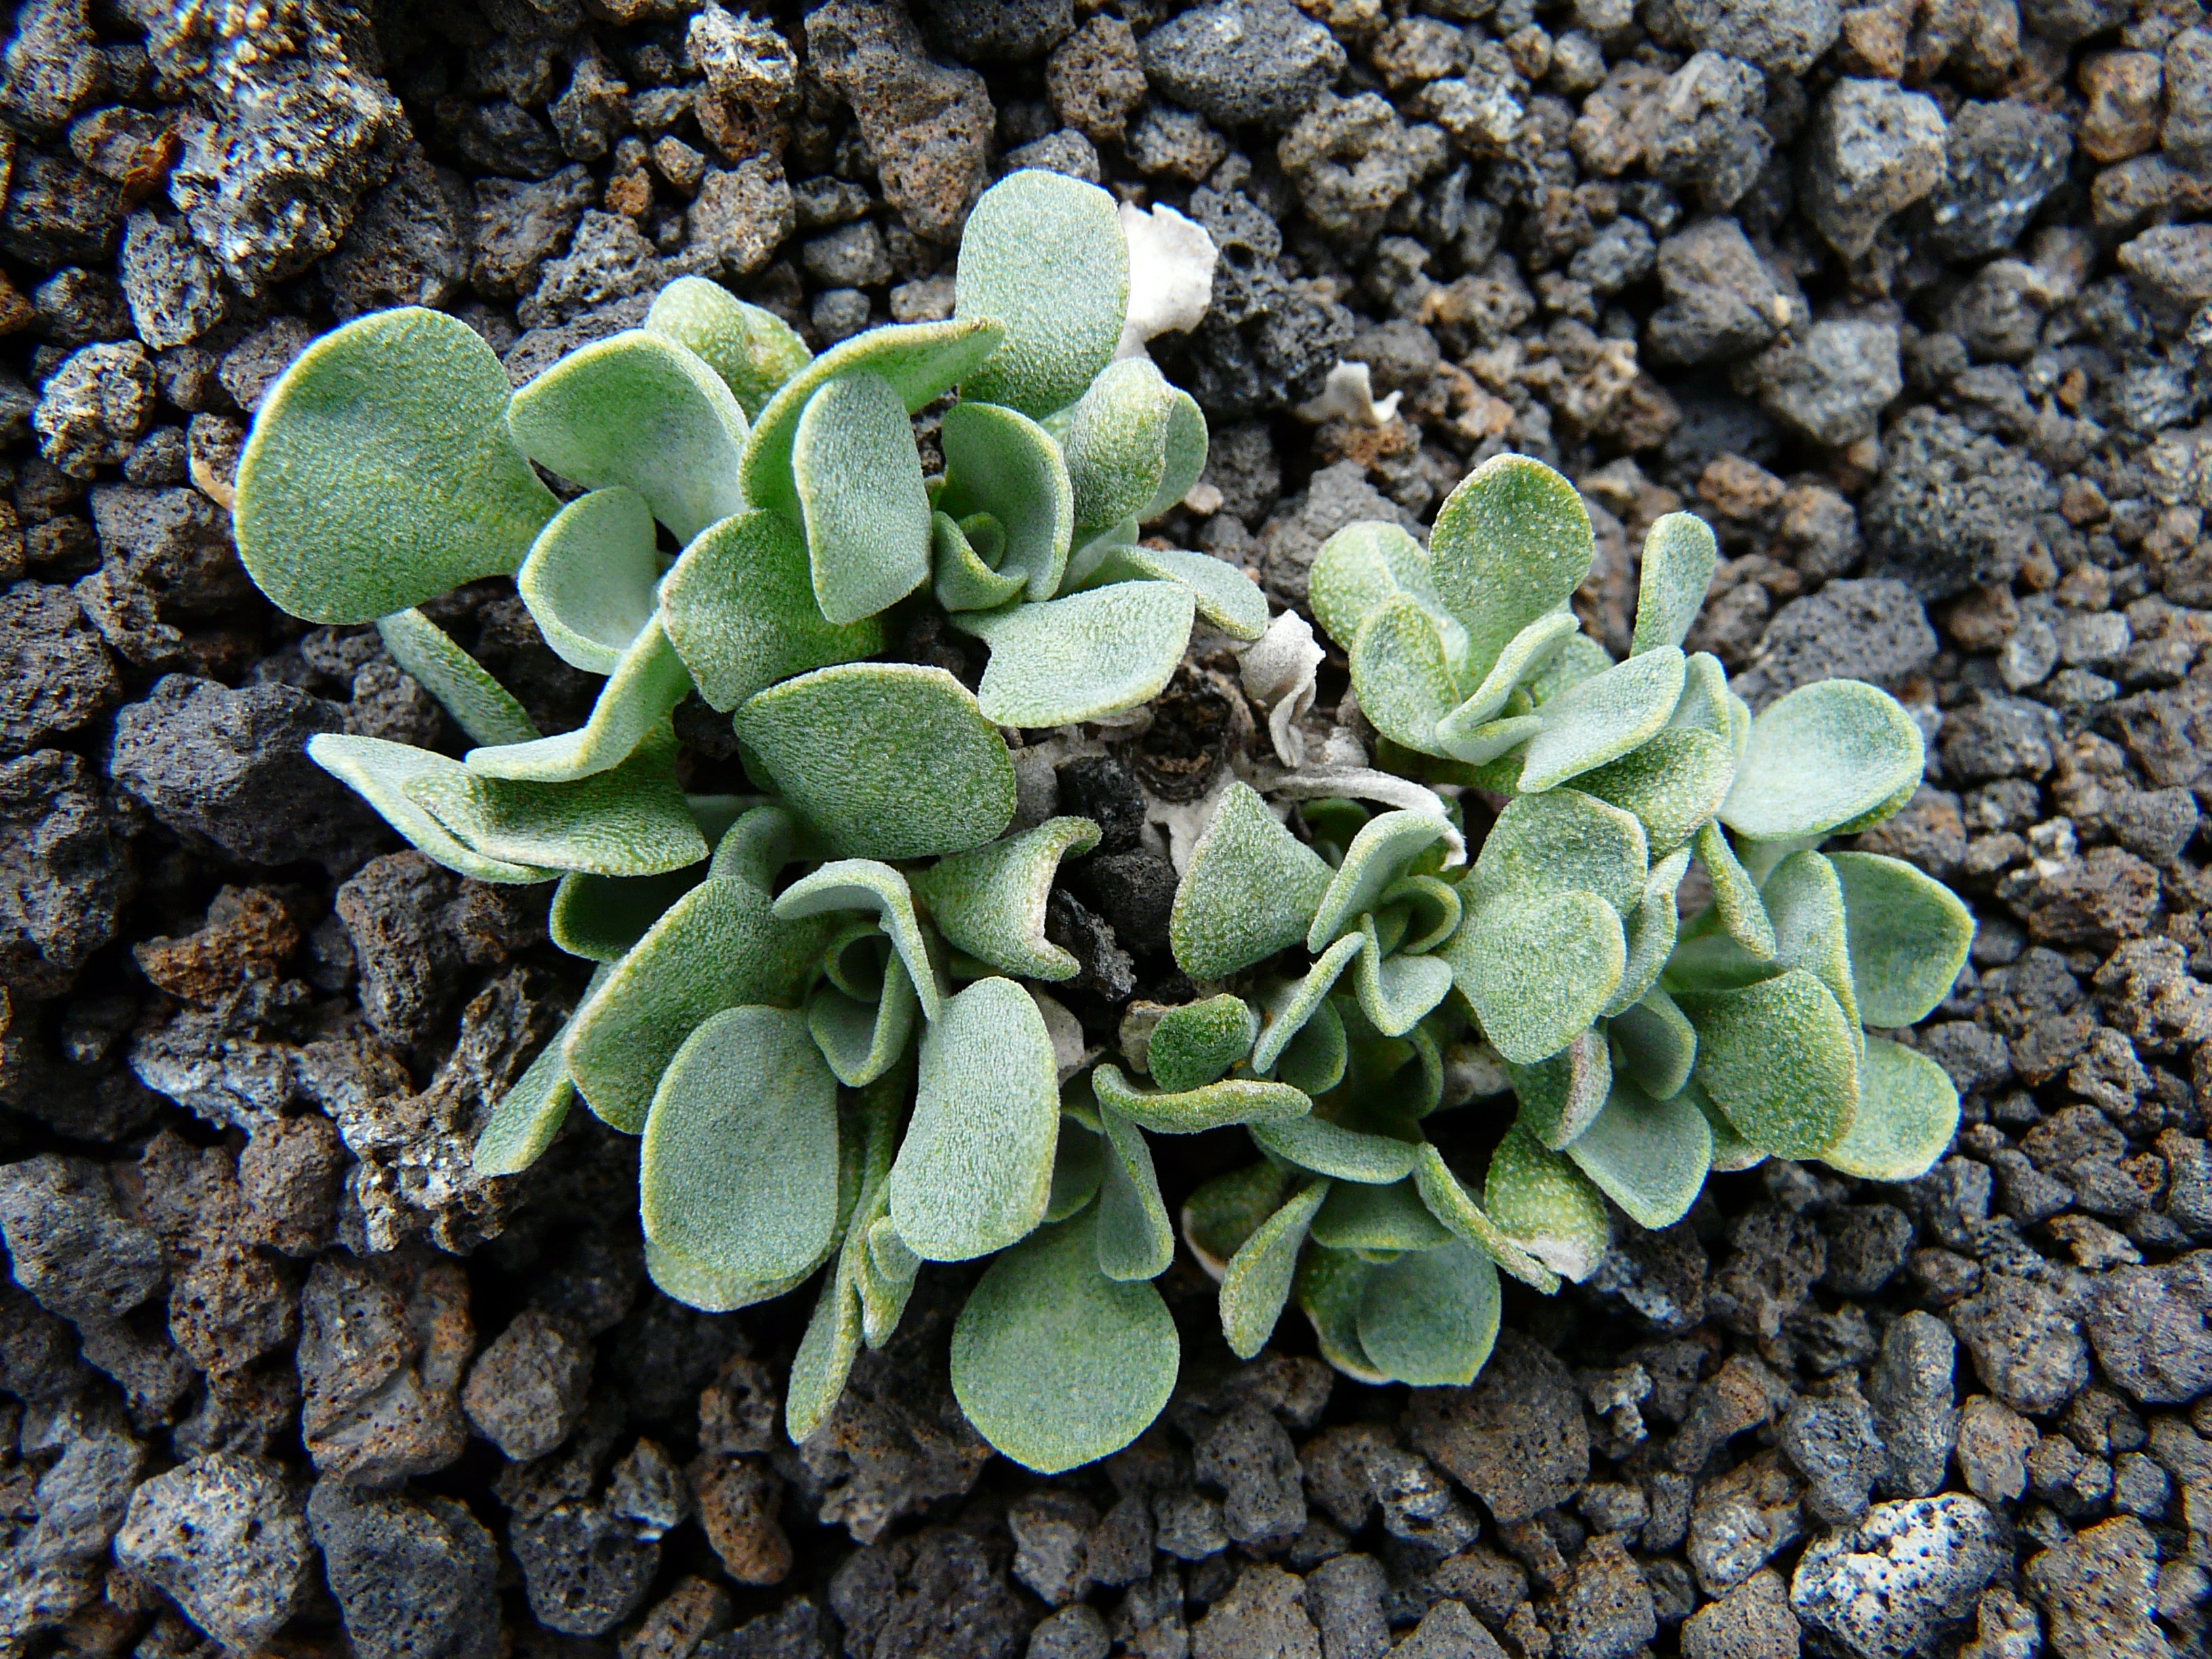
plant, leaf, flower, soil, botany, flora, lava, flowering plant, desert greenhouse, stonecrop family, annual plant, land plant, sunset crater, w stenplfanze